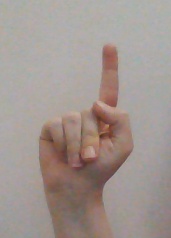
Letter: bb